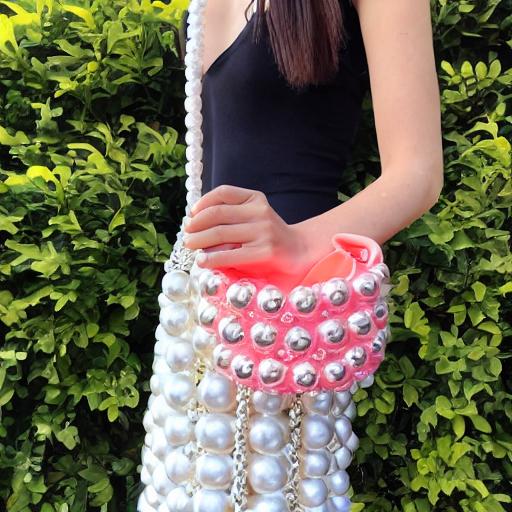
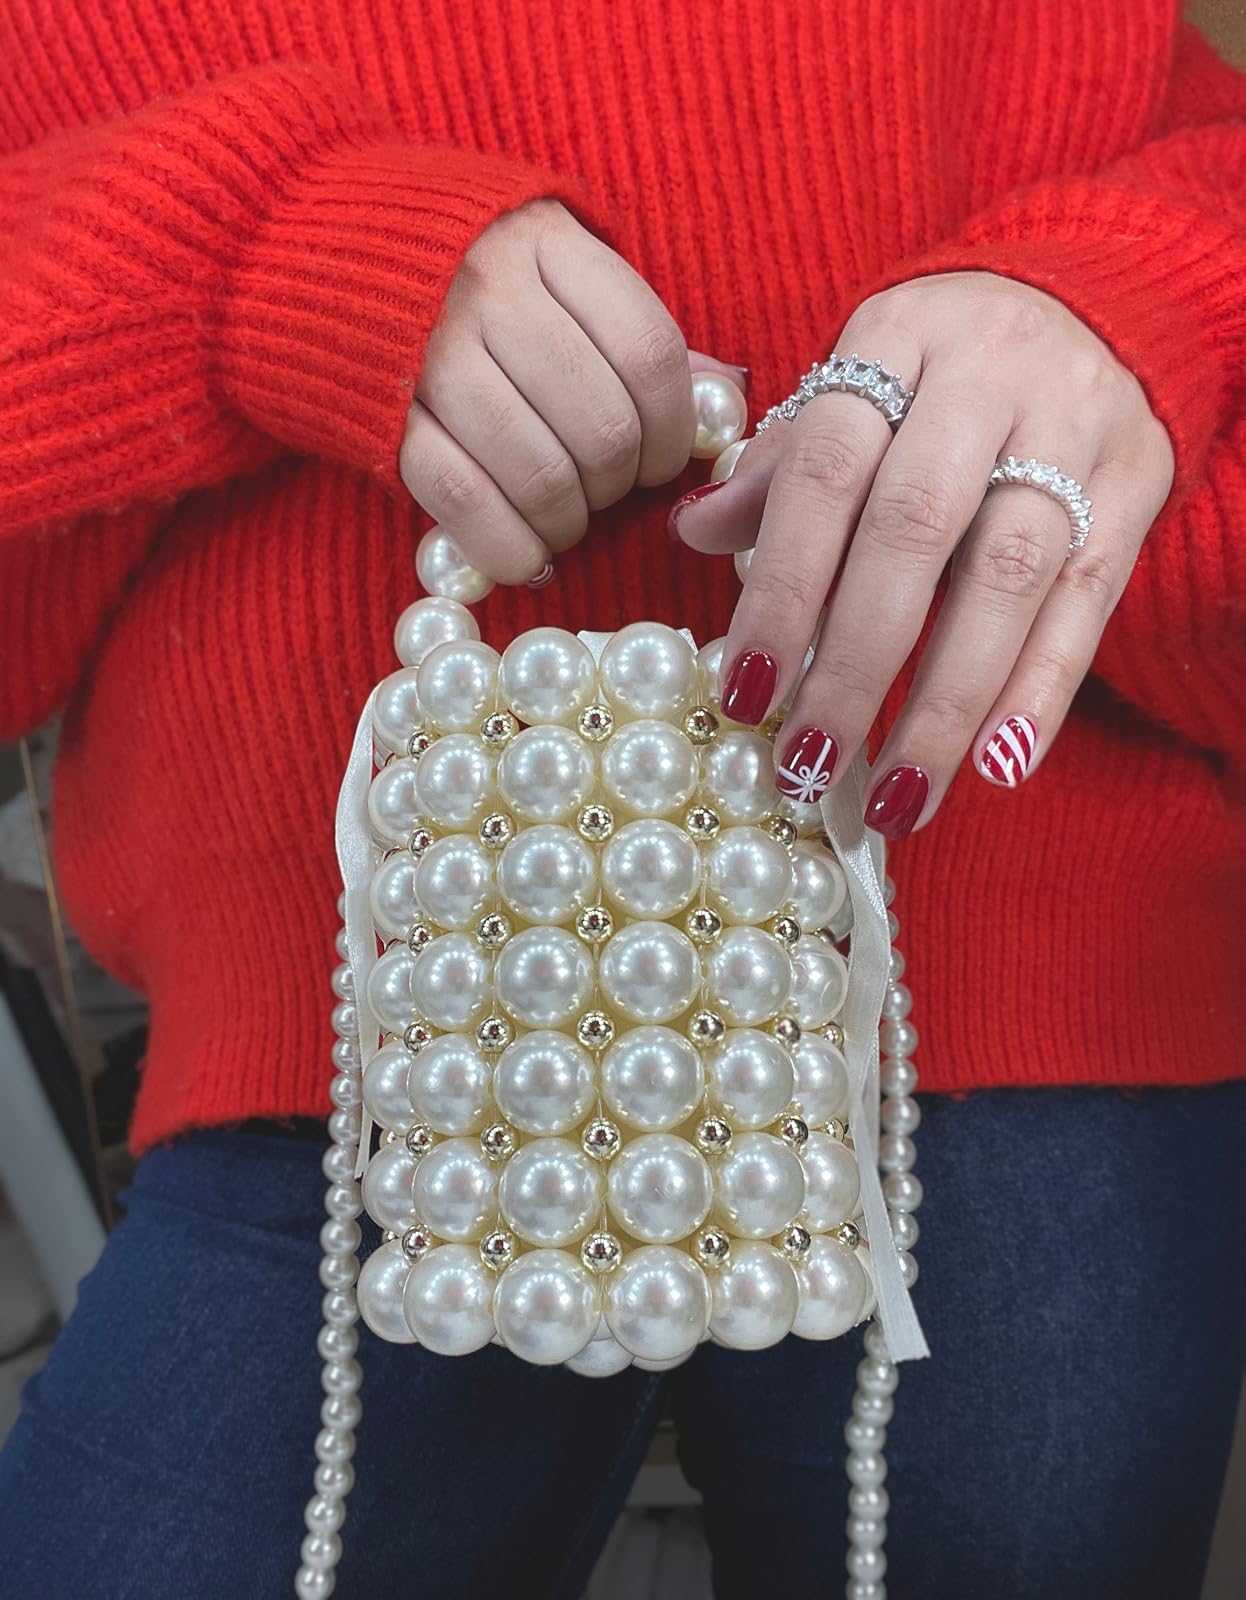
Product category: accessories_handbag
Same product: no